Niittykumpu

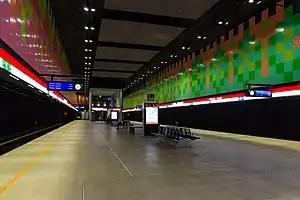
The Niittykumpu metro station in March 2019.

Construction of the Niittykumpu metro station started in November 2011. Complementary construction of the metro station started in autumn 2012, when Skanska started the construction of the new Liberti residential lbock in the area between Merituulentie and Länsiväylä. At the start of the Länsimetro construction, Niittykumpu was only supposed to have a preliminary reservation for a metro station, but in October 2013 it was decided to build a full-scale metro station in Niittykumpu, as postponing the construction would have caused the cost of construction of the station to double.